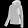
Label: Coat